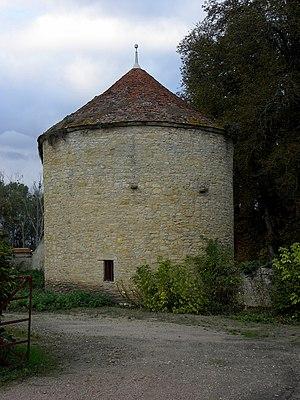
Château de Chevenon (58). Colombier.
Le château de Chevenon est une forteresse médiévale située dans la commune de Chevenon, dans le département français de la Nièvre. Il fait l’objet d'un classement au titre des monuments historiques par décret du 25 février 1946.